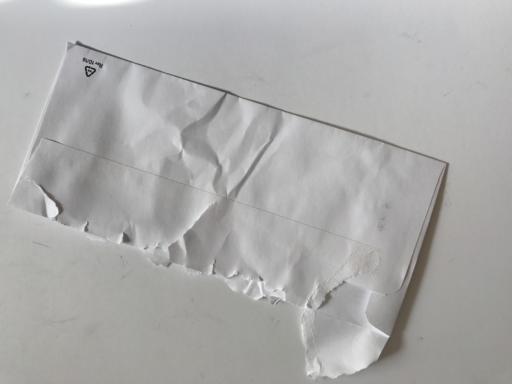
Waste category: paper